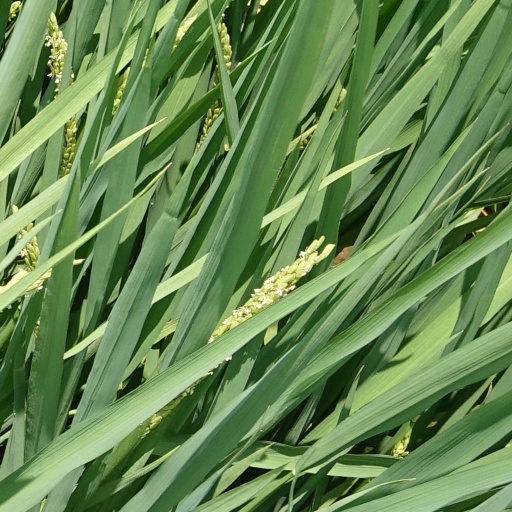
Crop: rice